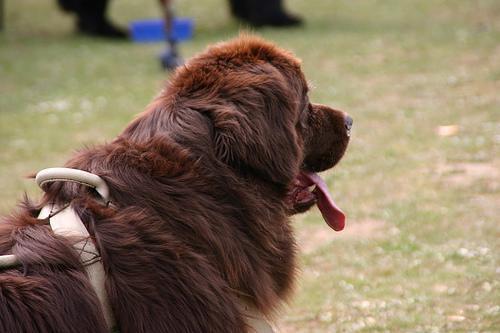
Newfoundland